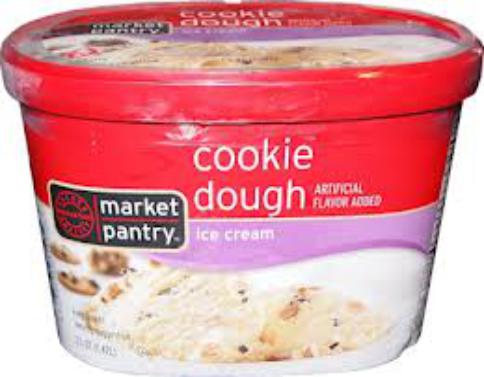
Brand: Market Pantry
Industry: Food